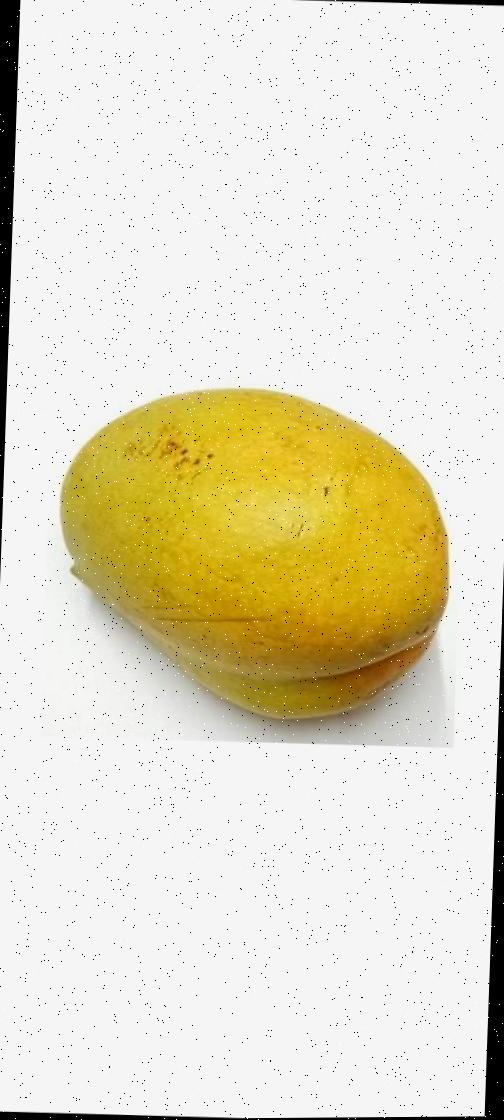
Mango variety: Bari-11